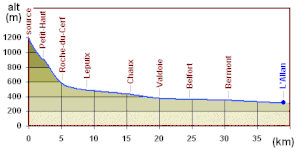
Graphe
La Savoureuse est une rivière, affluent de l'Allan, est l'axe hydrologique principal de la ville de Belfort, département du Territoire de Belfort. Elle est aussi le principal cours d'eau des Vosges belfortaines, en région Bourgogne-Franche-Comté, dans les départements du Territoire de Belfort et du Doubs, donc un sous-affluent du Rhône par le Doubs et la Saône.